Dimitrios Gouvelis

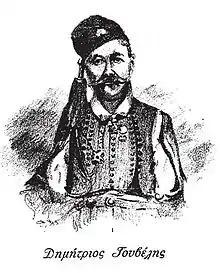
An image of Dimitrios Gouvelis

Dimitrios Gouvelis was a military leader of the Greek War of Independence and politician.